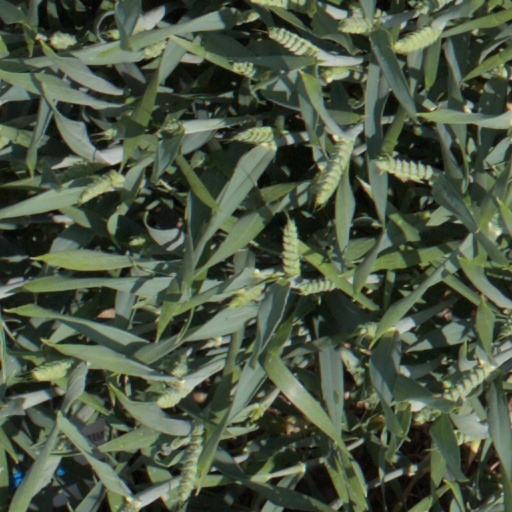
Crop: wheat